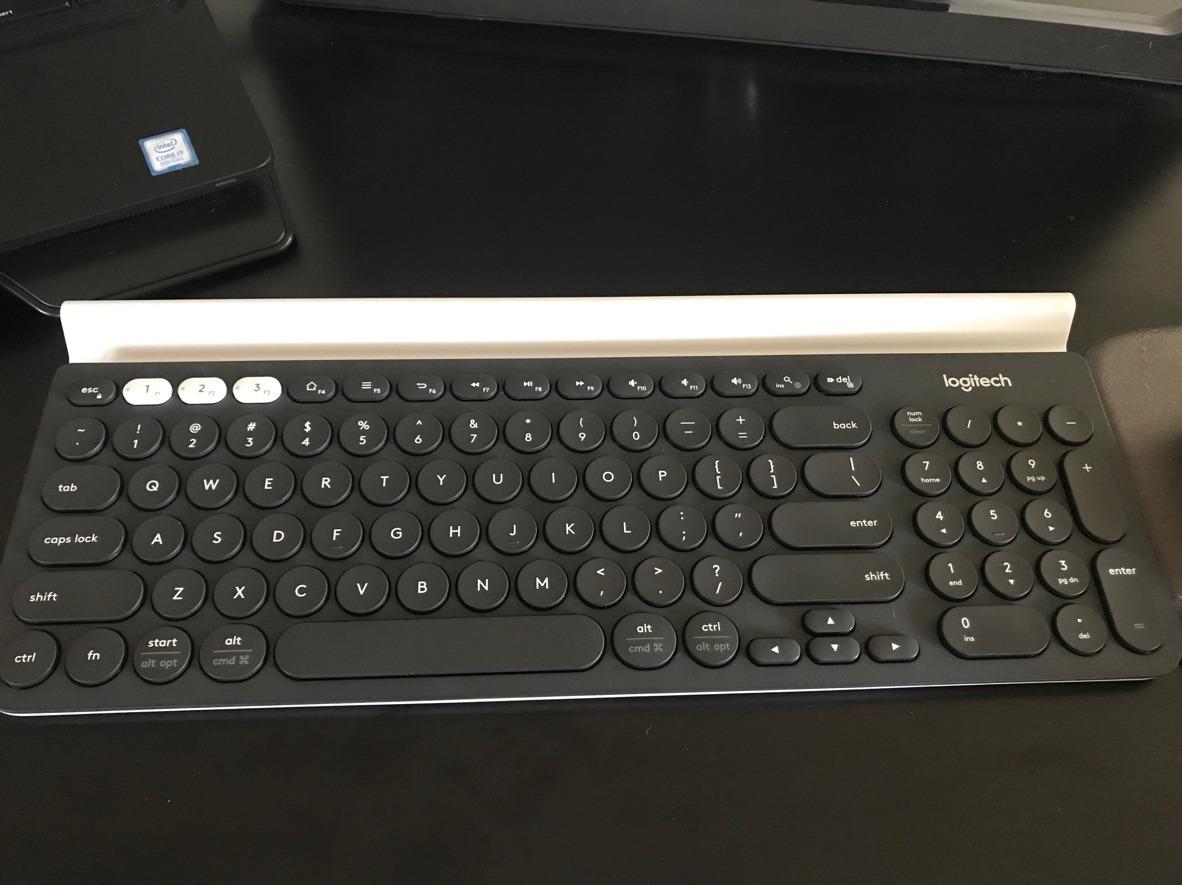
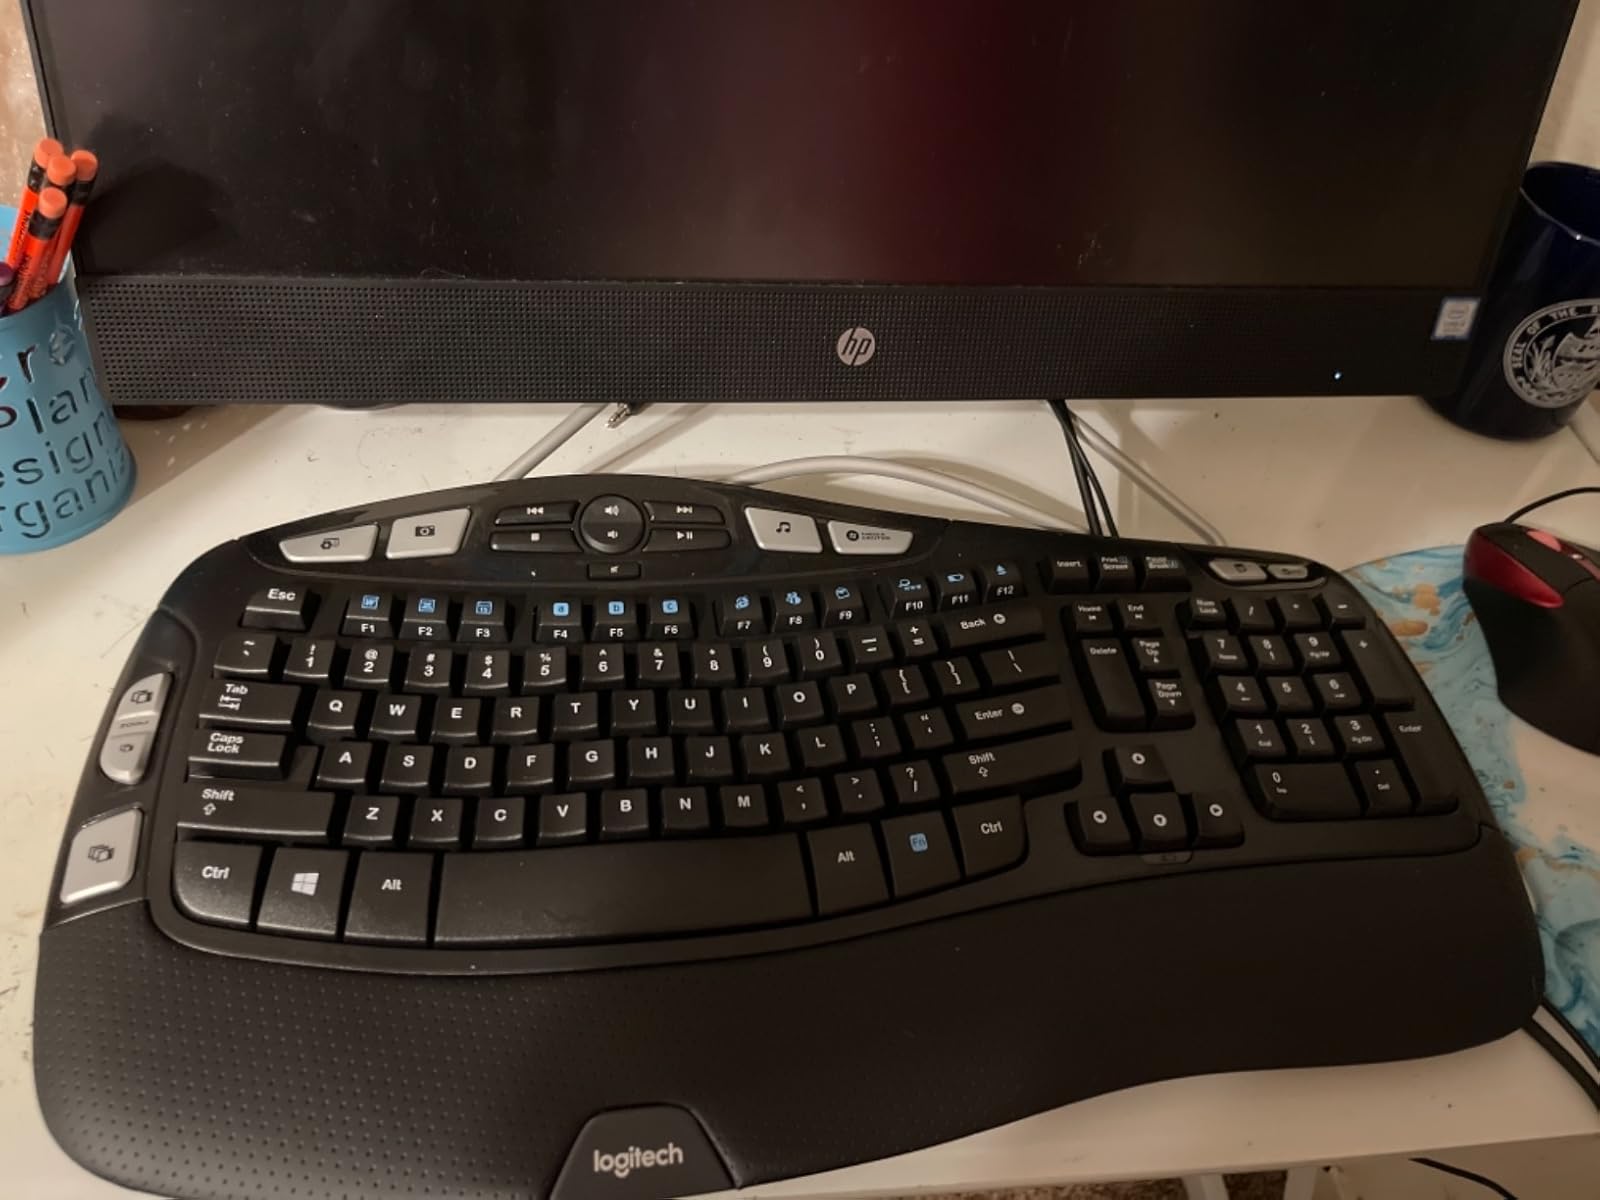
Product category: keyboard
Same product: no